Canadian Afghan detainee issue

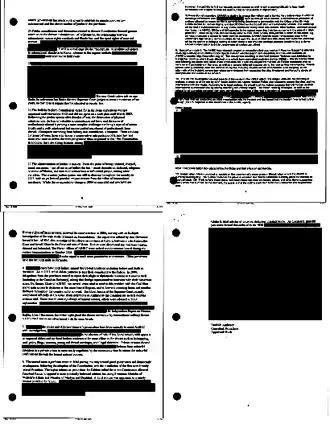
A select group of MPs and an independent panel of 3 jurists are responsible for determining what documents are relevant to allegations of detainee abuse, and how to release them to the public.

On 30 December 2009, the parliamentary session was put on hold by being prorogued at the request of the prime minister. According to his spokesman, he sought this prorogation to consult with Canadians about the economy. The move caused cries from opposition MPs who labelled it as an attempt to "muzzle parliamentarians amid controversy over the Afghan detainees affair". Prorogation prevented the parliamentary committee from continuing to probe the issue. Although informal committee meetings continued, they had no power to compel testimony or grant immunity, and Conservative MPs would not be represented.